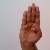
The image shows a hand gesture representing the letter 'B' in Indian Sign Language.